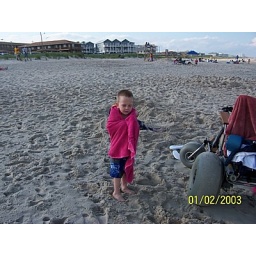
The water was so cold but it was fun.. Liam liked playing in the sand